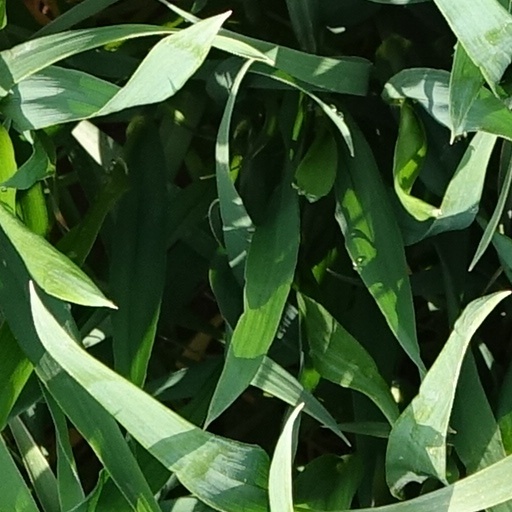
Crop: wheat